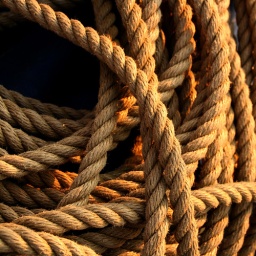
Detalle de sogas en el barco tomado en Langeland Dinamarca.Rope detail taken in a sail boat in Langeland, Denmark.